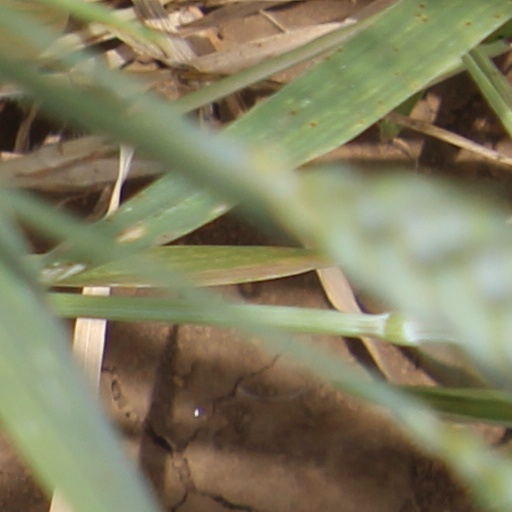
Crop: wheat